Mahmoud Zulfikar

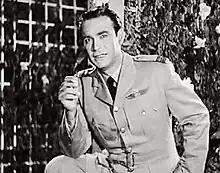

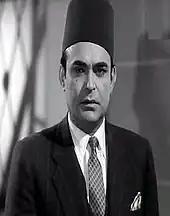
Zulfikar in "Al lailu lana" (1949)

He was a comprehensive artist. He is one of the most talented filmmakers in the history of Egyptian cinema. He started as an actor in 1939, and directed 44 films between 1947 and 1970. Zulfikar's films have been nominated for numerous awards both nationally and internationally. As an actor, his film debut was in "Bayayet El Tiffa"h (1939). He starred in multiple commercial hits mostly as a director as well, including; "Ibn El-balad" (1942), "El-Feloos" (1945), "Fauq Al Sahab" (1947), "Al lailu lana" (1949), "Akhlaq lil baye" (1950), "Qamar Arba'tashar" (1950), and "My Father Deceived Me" (1951). Zulfikar's notable films as a writer, director included; "A Girl from Palestine" (1948), which Zulfikar also played the lead, plot evolved around the 1948 Palestine War, while Zulfikar played the character of an Egyptian Air Force pilot, whose plane crashes in a Palestinian village, and falls in love with a Palestinian girl which helps him to treat his injuries. Other films include; "Amint Bi Allah" (1953) and "El Ard El Tayeba" (1954).